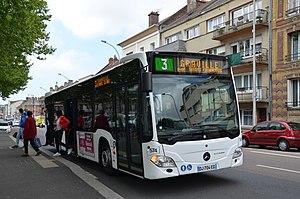
Mercedes Citaro C2 n°574 sur la ligne 3 du réseau LiA du Havre, à son terminus Graville.
Cette liste des réseaux urbains et interurbains de France a pour objectif de rassembler l'ensemble des réseaux de transports interurbains et urbains de la France.
LiA est le réseau de transport en commun de l'agglomération havraise. Il dessert les communes de l'agglomération havraise et de sa zone industrialo-portuaire via un réseau d'autobus de 15 lignes urbaines et d'une douzaine de lignes portuaires.
La société Transdev Le Havre, plus connue sous son nom commercial de LiA, est une entreprise d'exploitation dans le secteur des transports en commun sur le périmètre de la Communauté urbaine Le Havre Seine Métropole. Filiale de Transdev, elle dessert la ville du Havre et les 54 communes de communauté urbaine de l'agglomération havraise, du canton de Criquetot-L'Esneval et de Caux Estuaire.